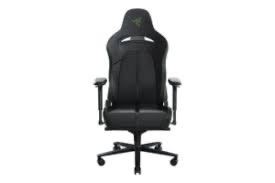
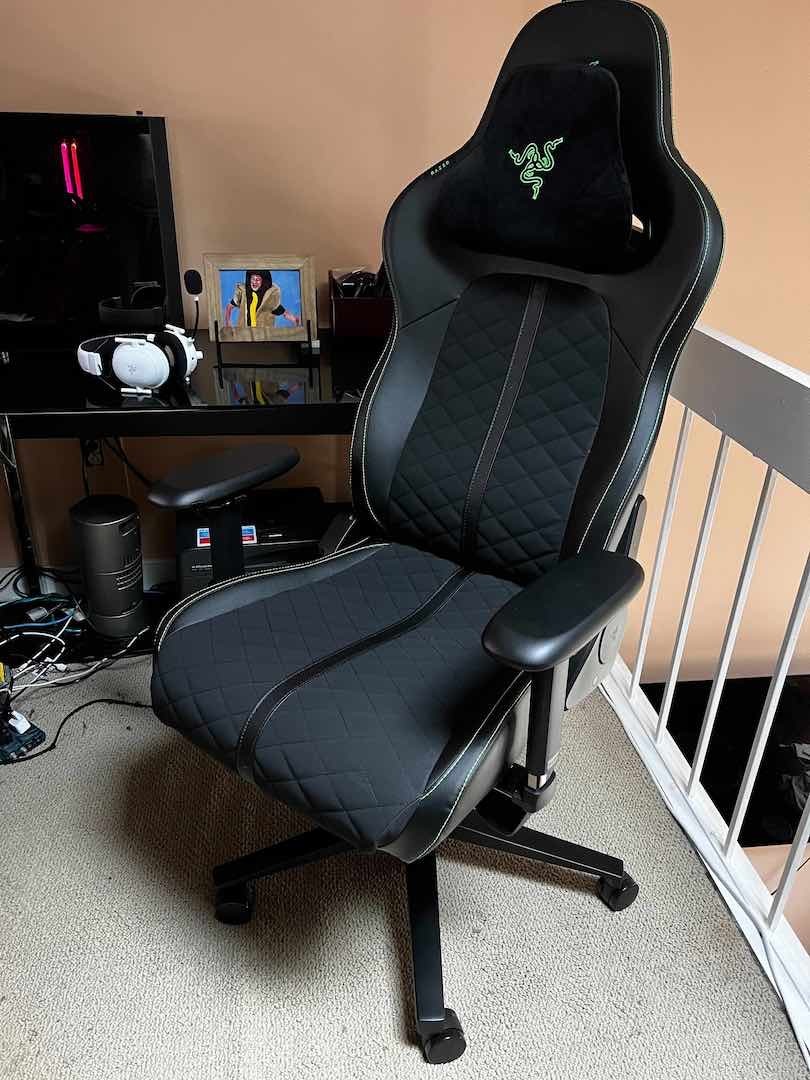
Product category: items_chair
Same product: yes